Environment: real
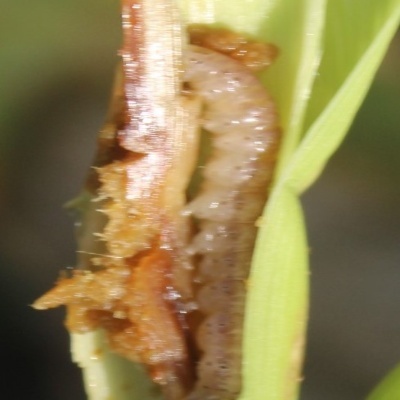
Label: fall_armyworm